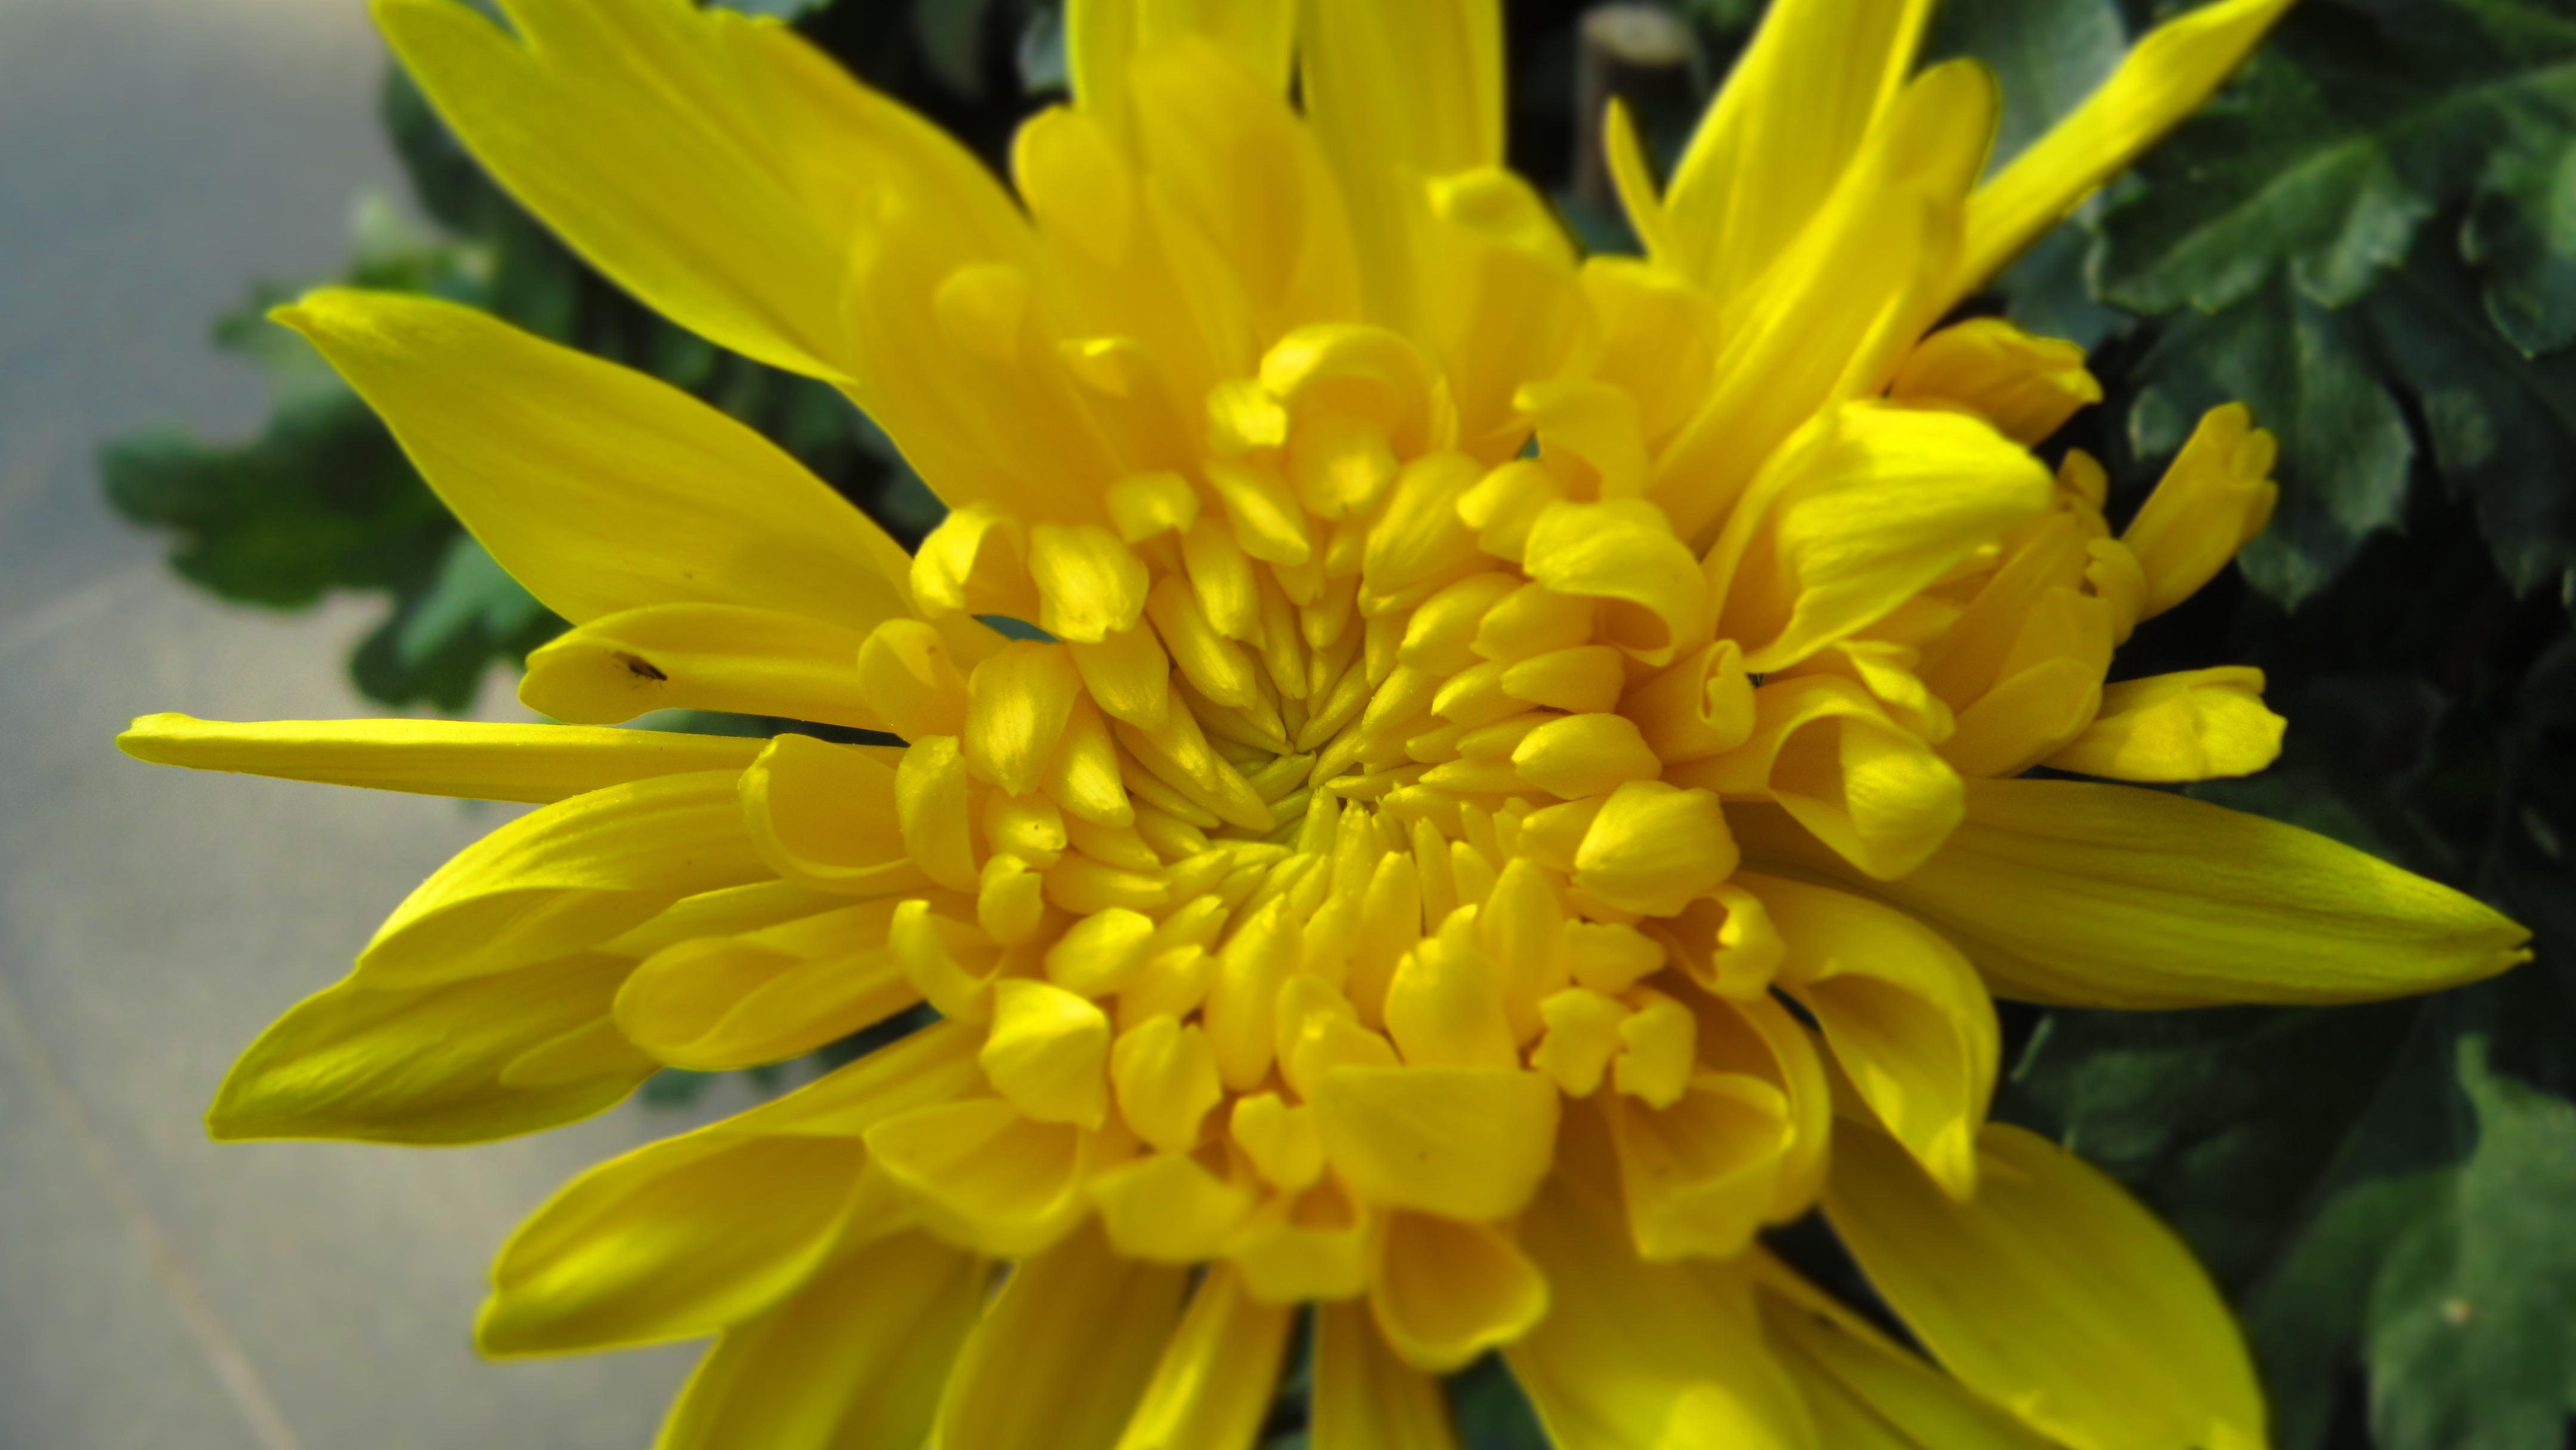
plant, flower, petal, summer, botany, yellow, flora, wildflower, chrysanthemum, macro photography, green leaf, flowering plant, daisy family, land plant, chrysanths